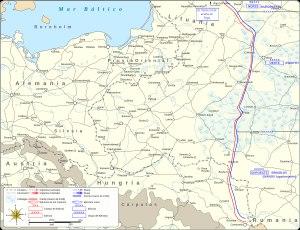
Le groupe d'armées von Linsingen est une grande unité conjointe de l'armée impériale allemande et de l'armée austro-hongroise pendant la Première Guerre mondiale. Bien que théoriquement subordonnée au commandement austro-hongrois, elle était en fait commandée par un général allemand, Alexander von Linsingen.